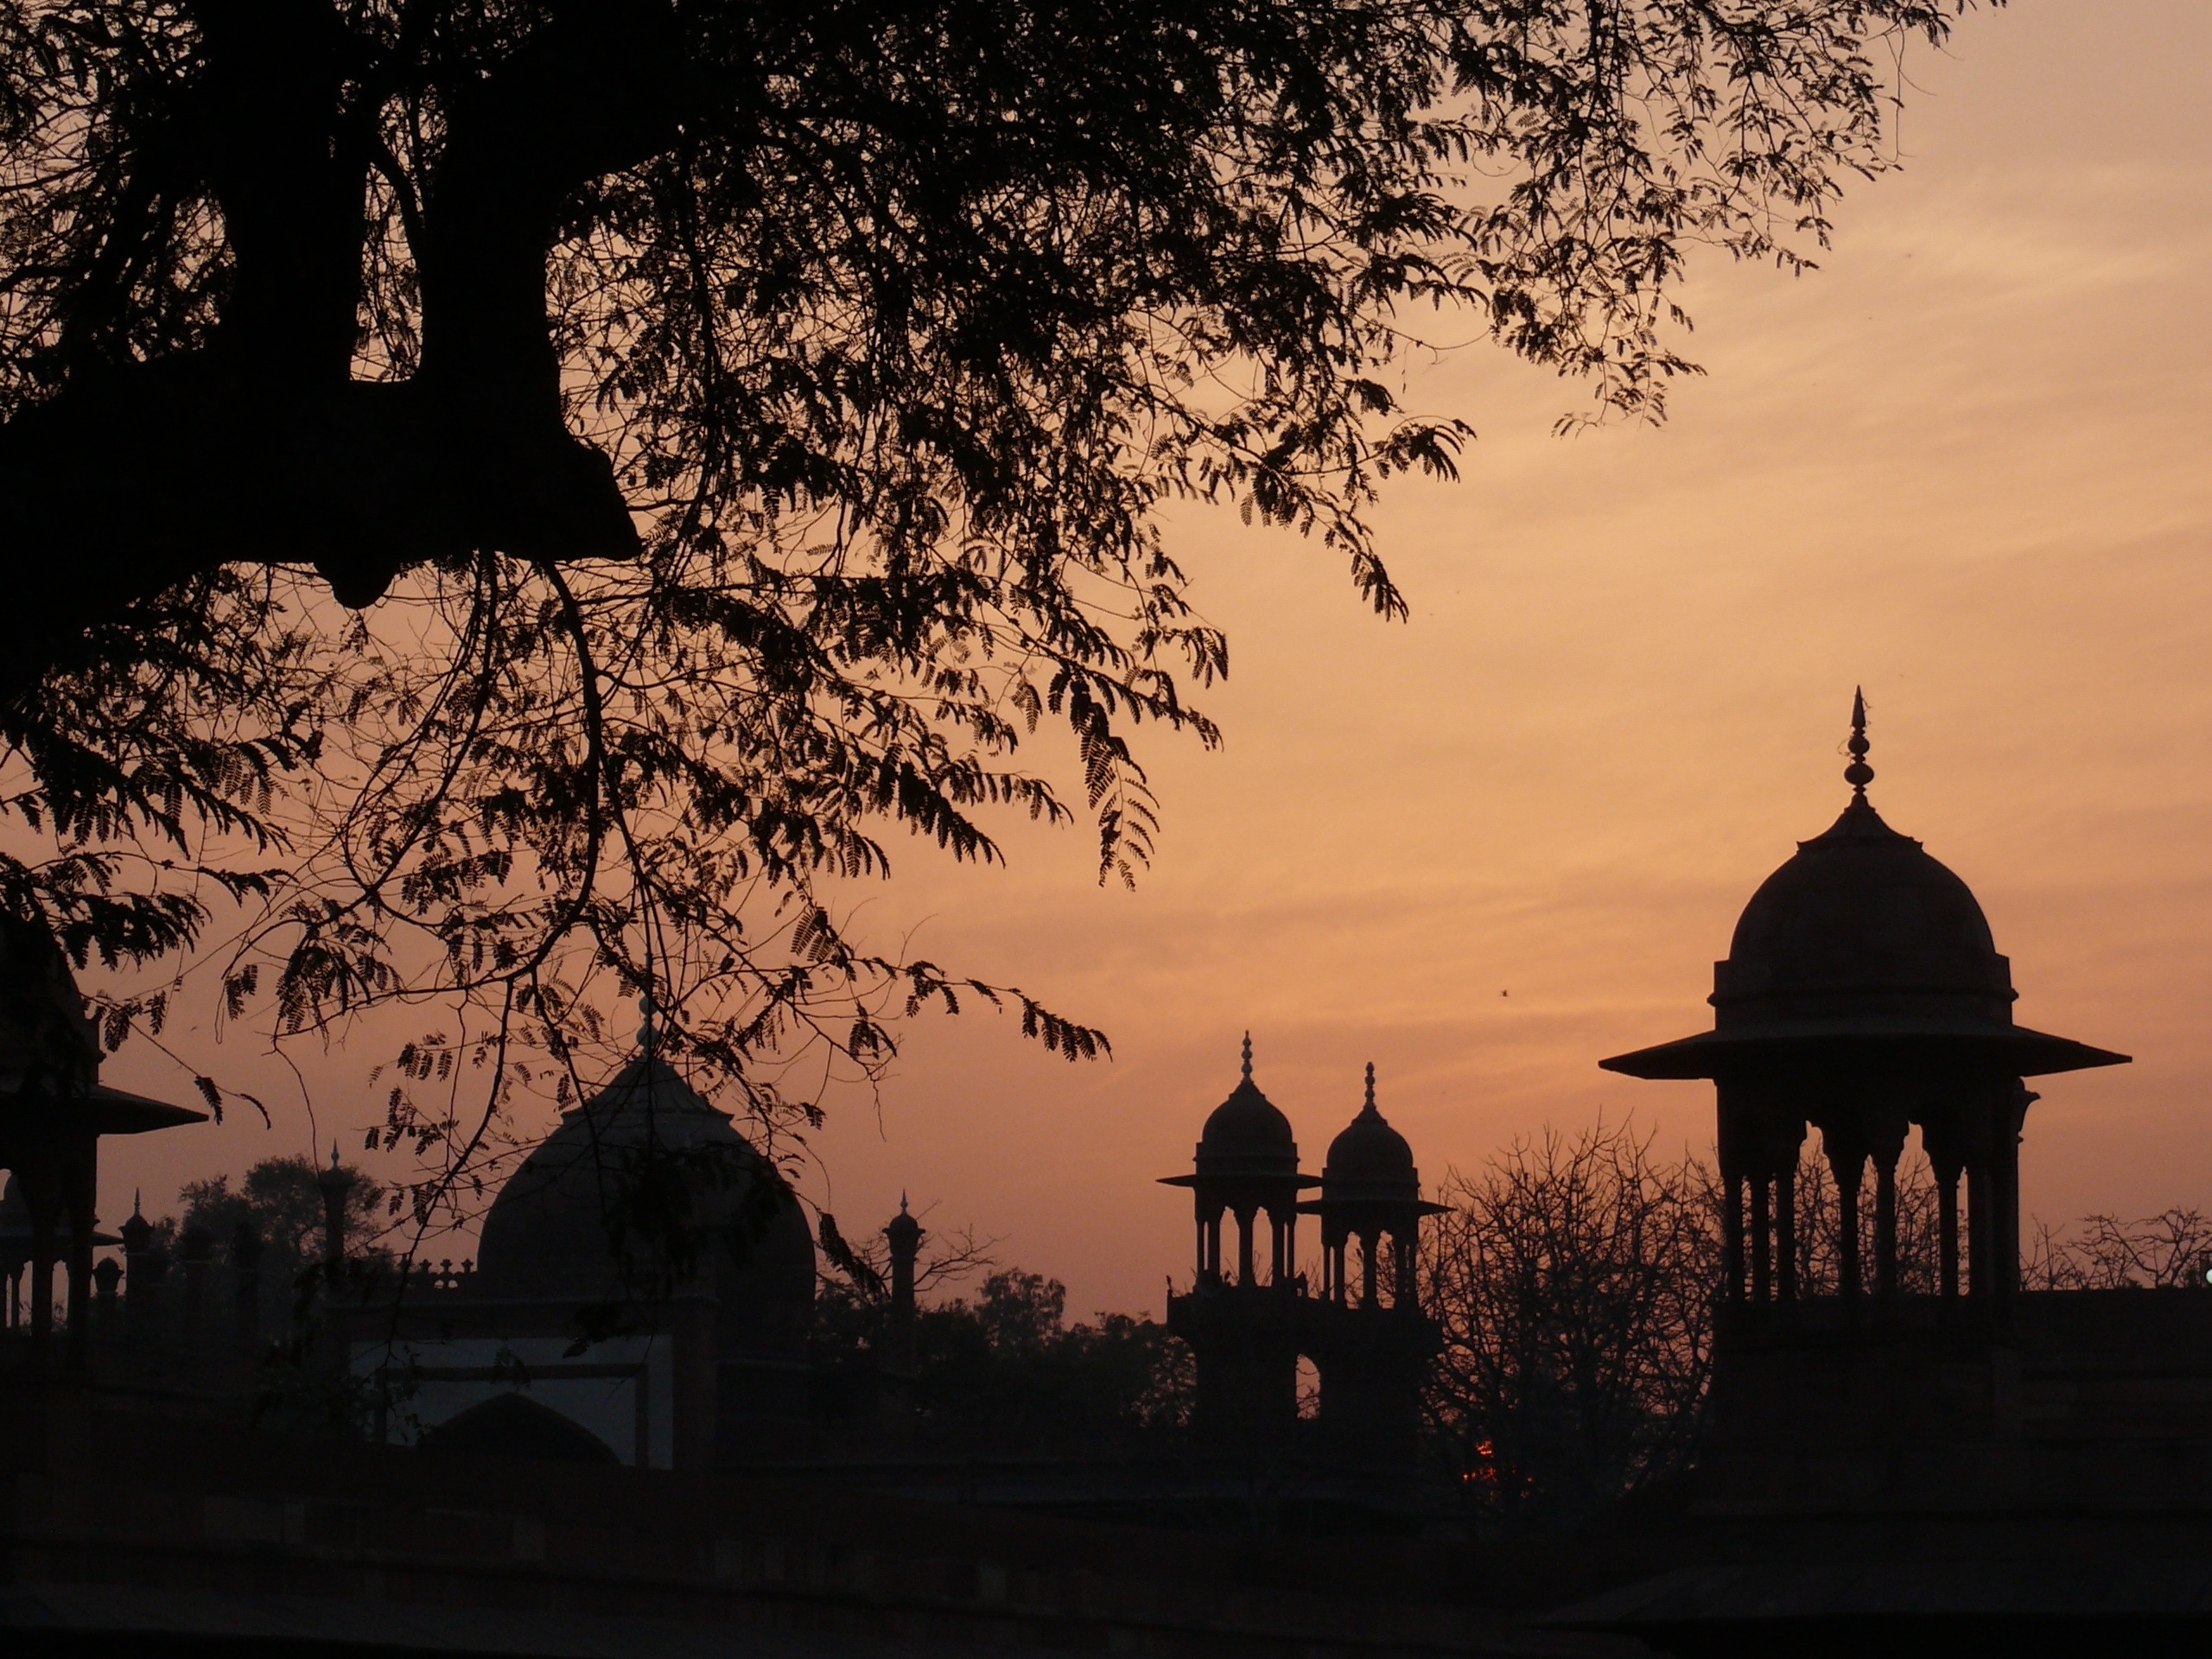
tree, silhouette, sun, sunrise, sunset, night, morning, dawn, dusk, evening, darkness, taj mahal, temple, india, tomb, mausoleum, atmospheric phenomenon